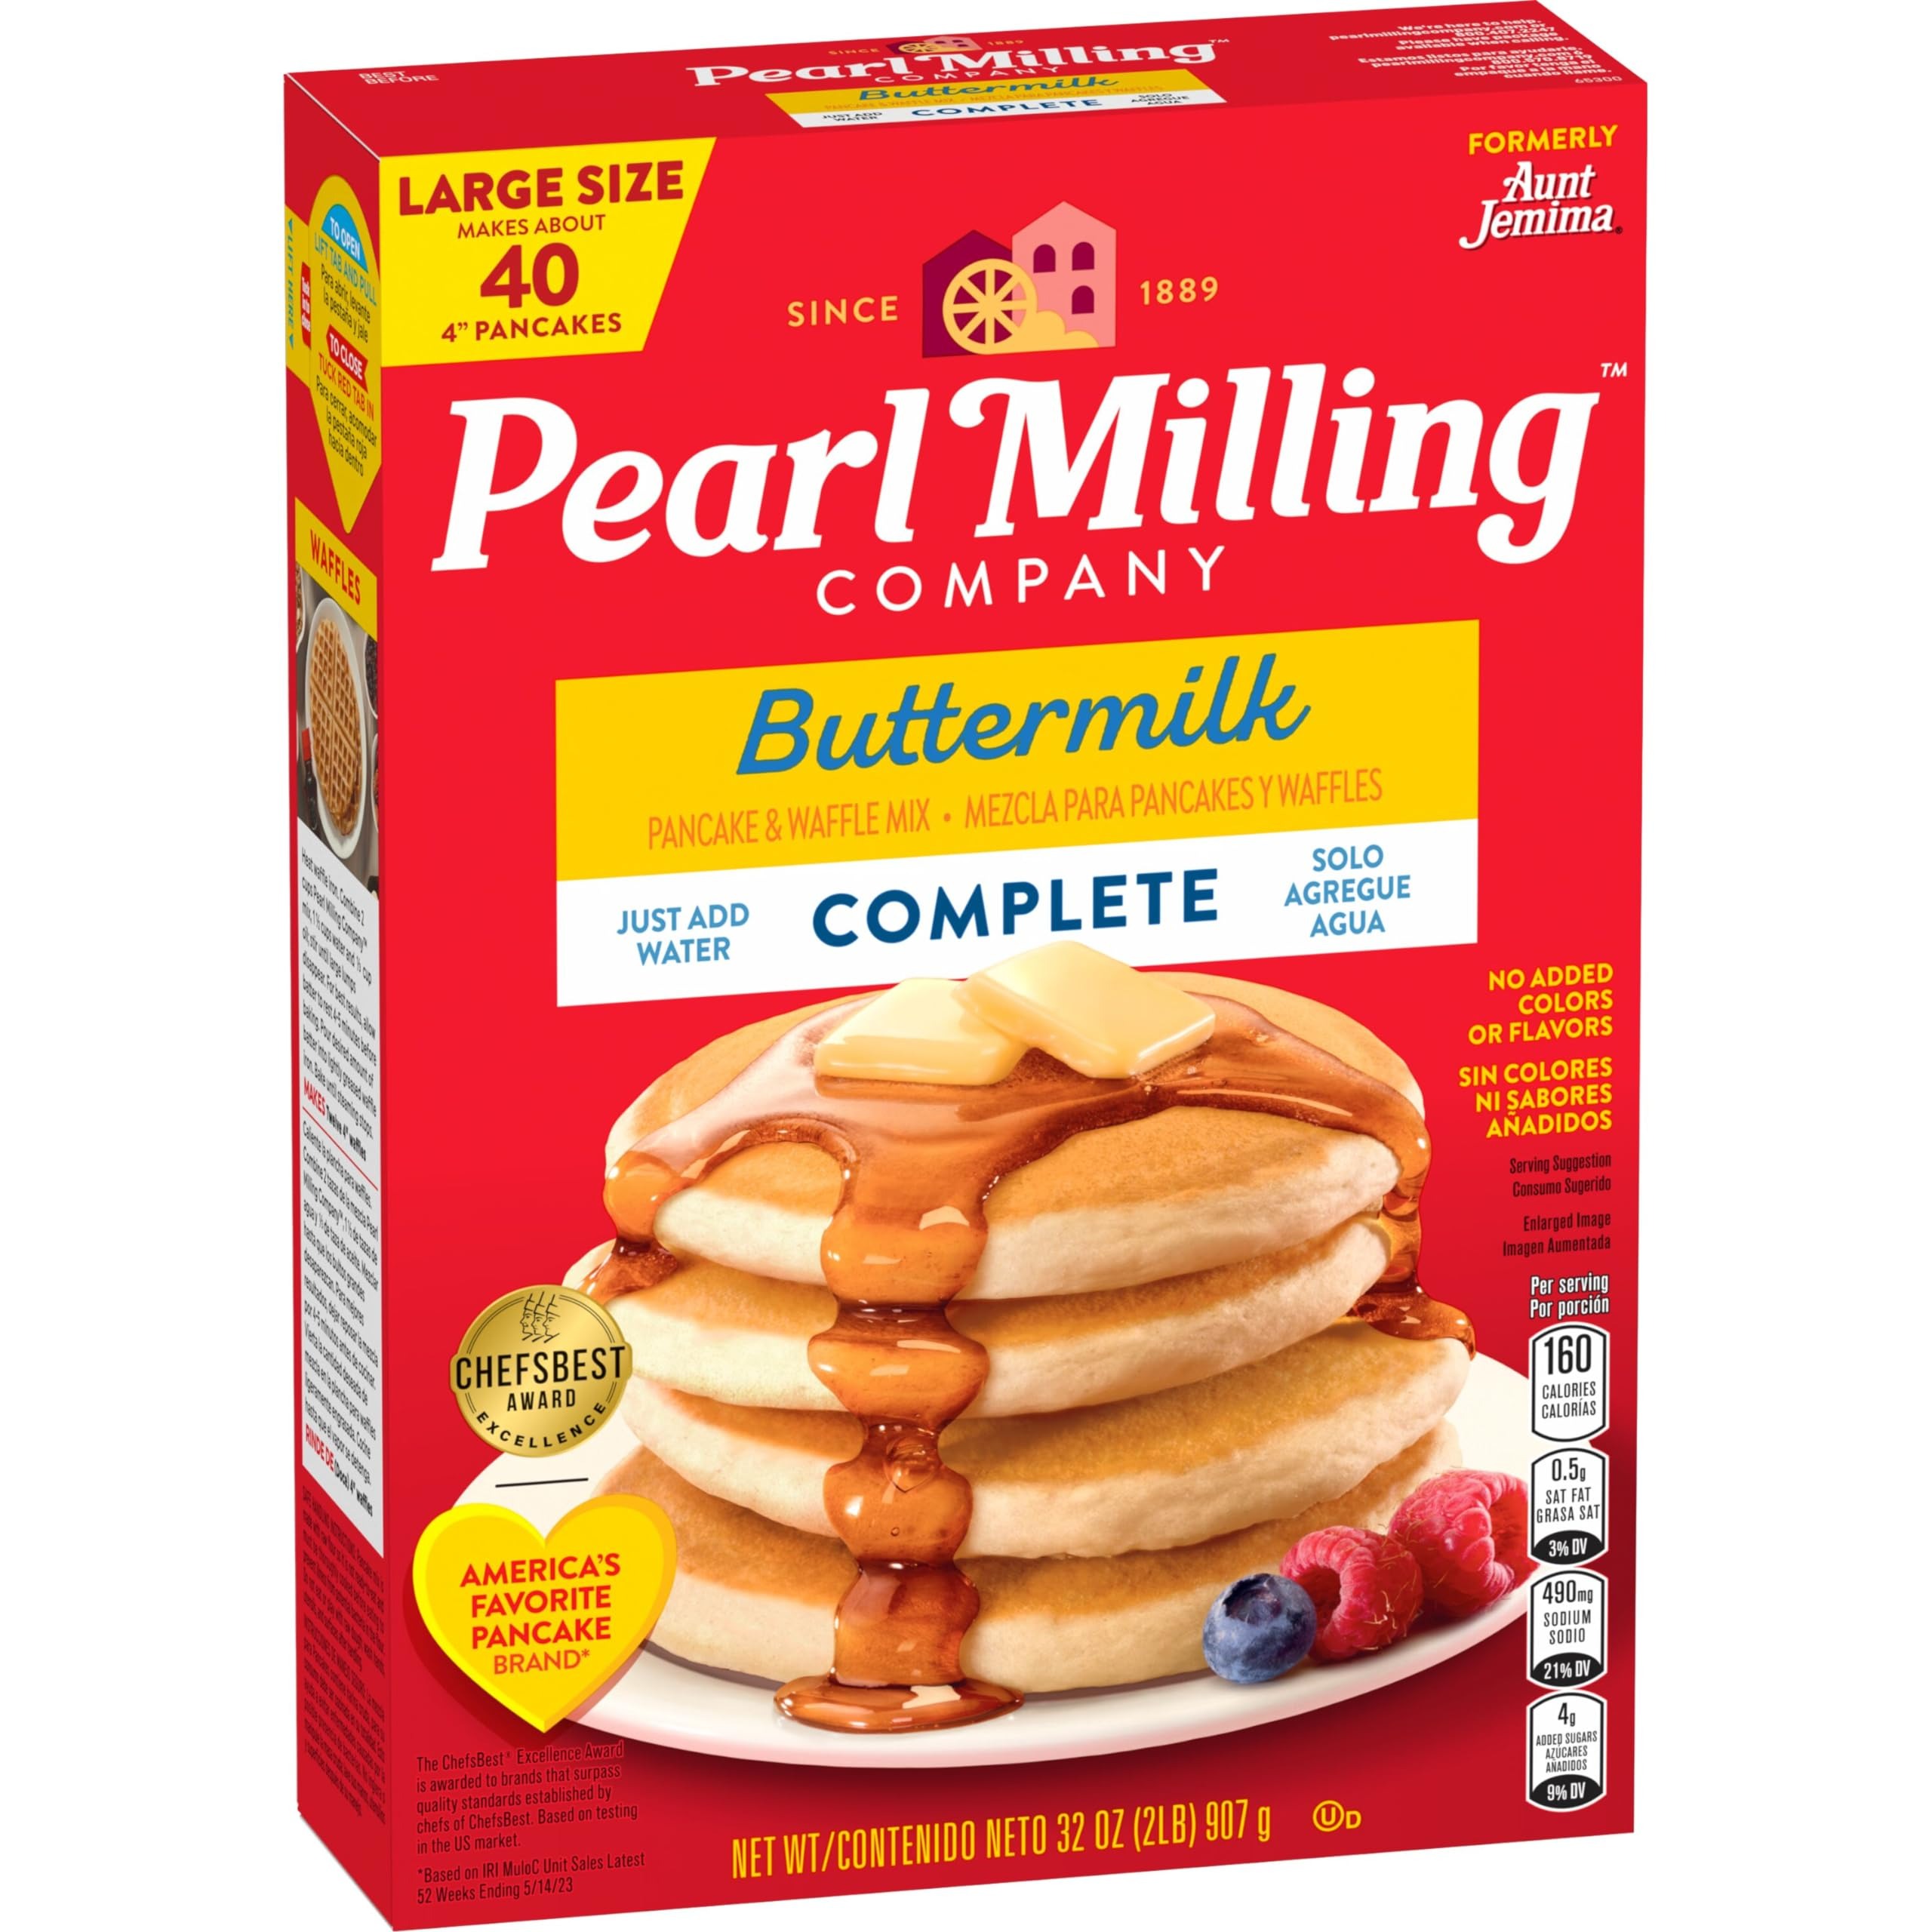
Item Name: Pearl Milling Company Buttermilk Complete Mix, 2 Pound(Pack of 1)
Bullet Point 1: Includes 1 (2 Pound) box of Pearl Milling Company Buttermilk Complete Pancake & Waffle Mix, Packaging May Vary
Bullet Point 2: Our Pearl Milling Company Buttermilk Complete Pancake & Waffle Mix lets you share a stack of pancakes with a light and fluffy texture on the busiest of mornings.
Bullet Point 3: Pearl Milling Company Buttermilk Complete Pancake & Waffle Mixcontains no added colors or flavors. Just add water, cook and enjoy!
Bullet Point 4: Pearl Milling Company Buttermilk Complete Pancake & Waffle Mix: Just Add Water
Value: 32.0
Unit: Ounce

Price: 3.89